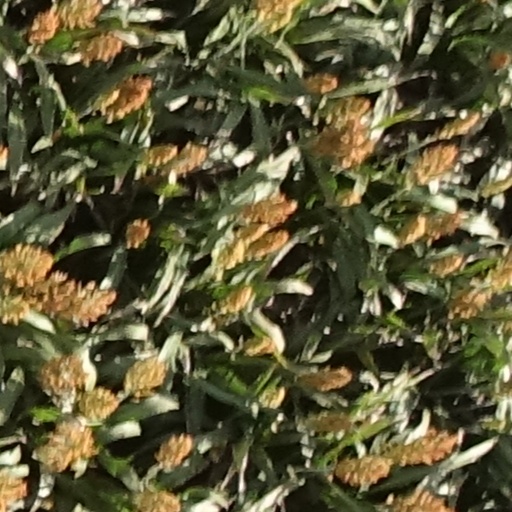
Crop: sorghum